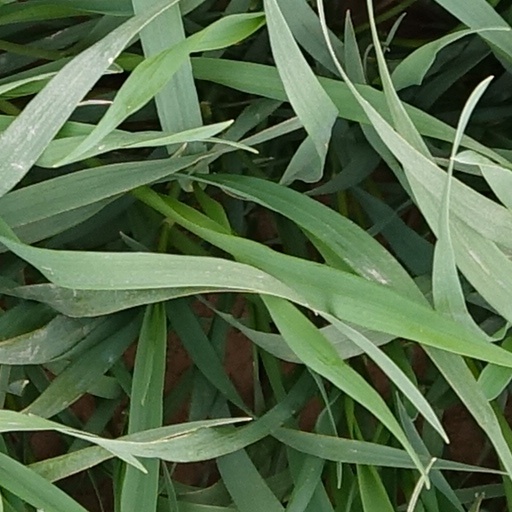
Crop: wheat